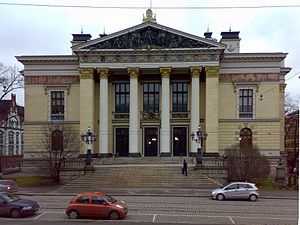
Storfyrstendømmet Finland / Forfatning og forvaltning / Riksdag og parlament / Stænderforsamlingen som en svensk arv
Ständerhuset i Helsingfors blev opført i 1891 og var til parlamentsreformen i 1906 mødested for de ikke-adelige stænder.
Storfyrstendømmet Finland var forgængeren for det moderne Finland. Det eksisterede i perioden 1809-1917 som en del af det Russiske Kejserrige og havde den russiske zar som storfyrste.